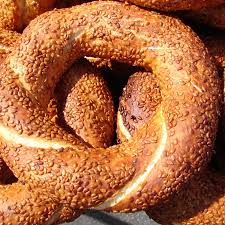
Yemek: simit